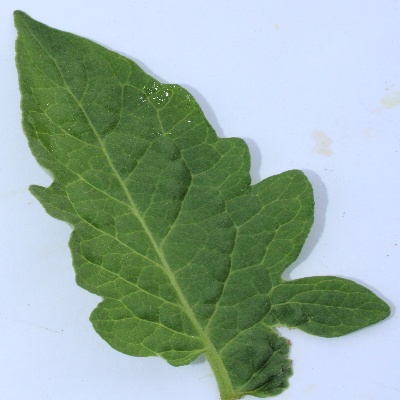
Crop: Tomato
Condition: healthy